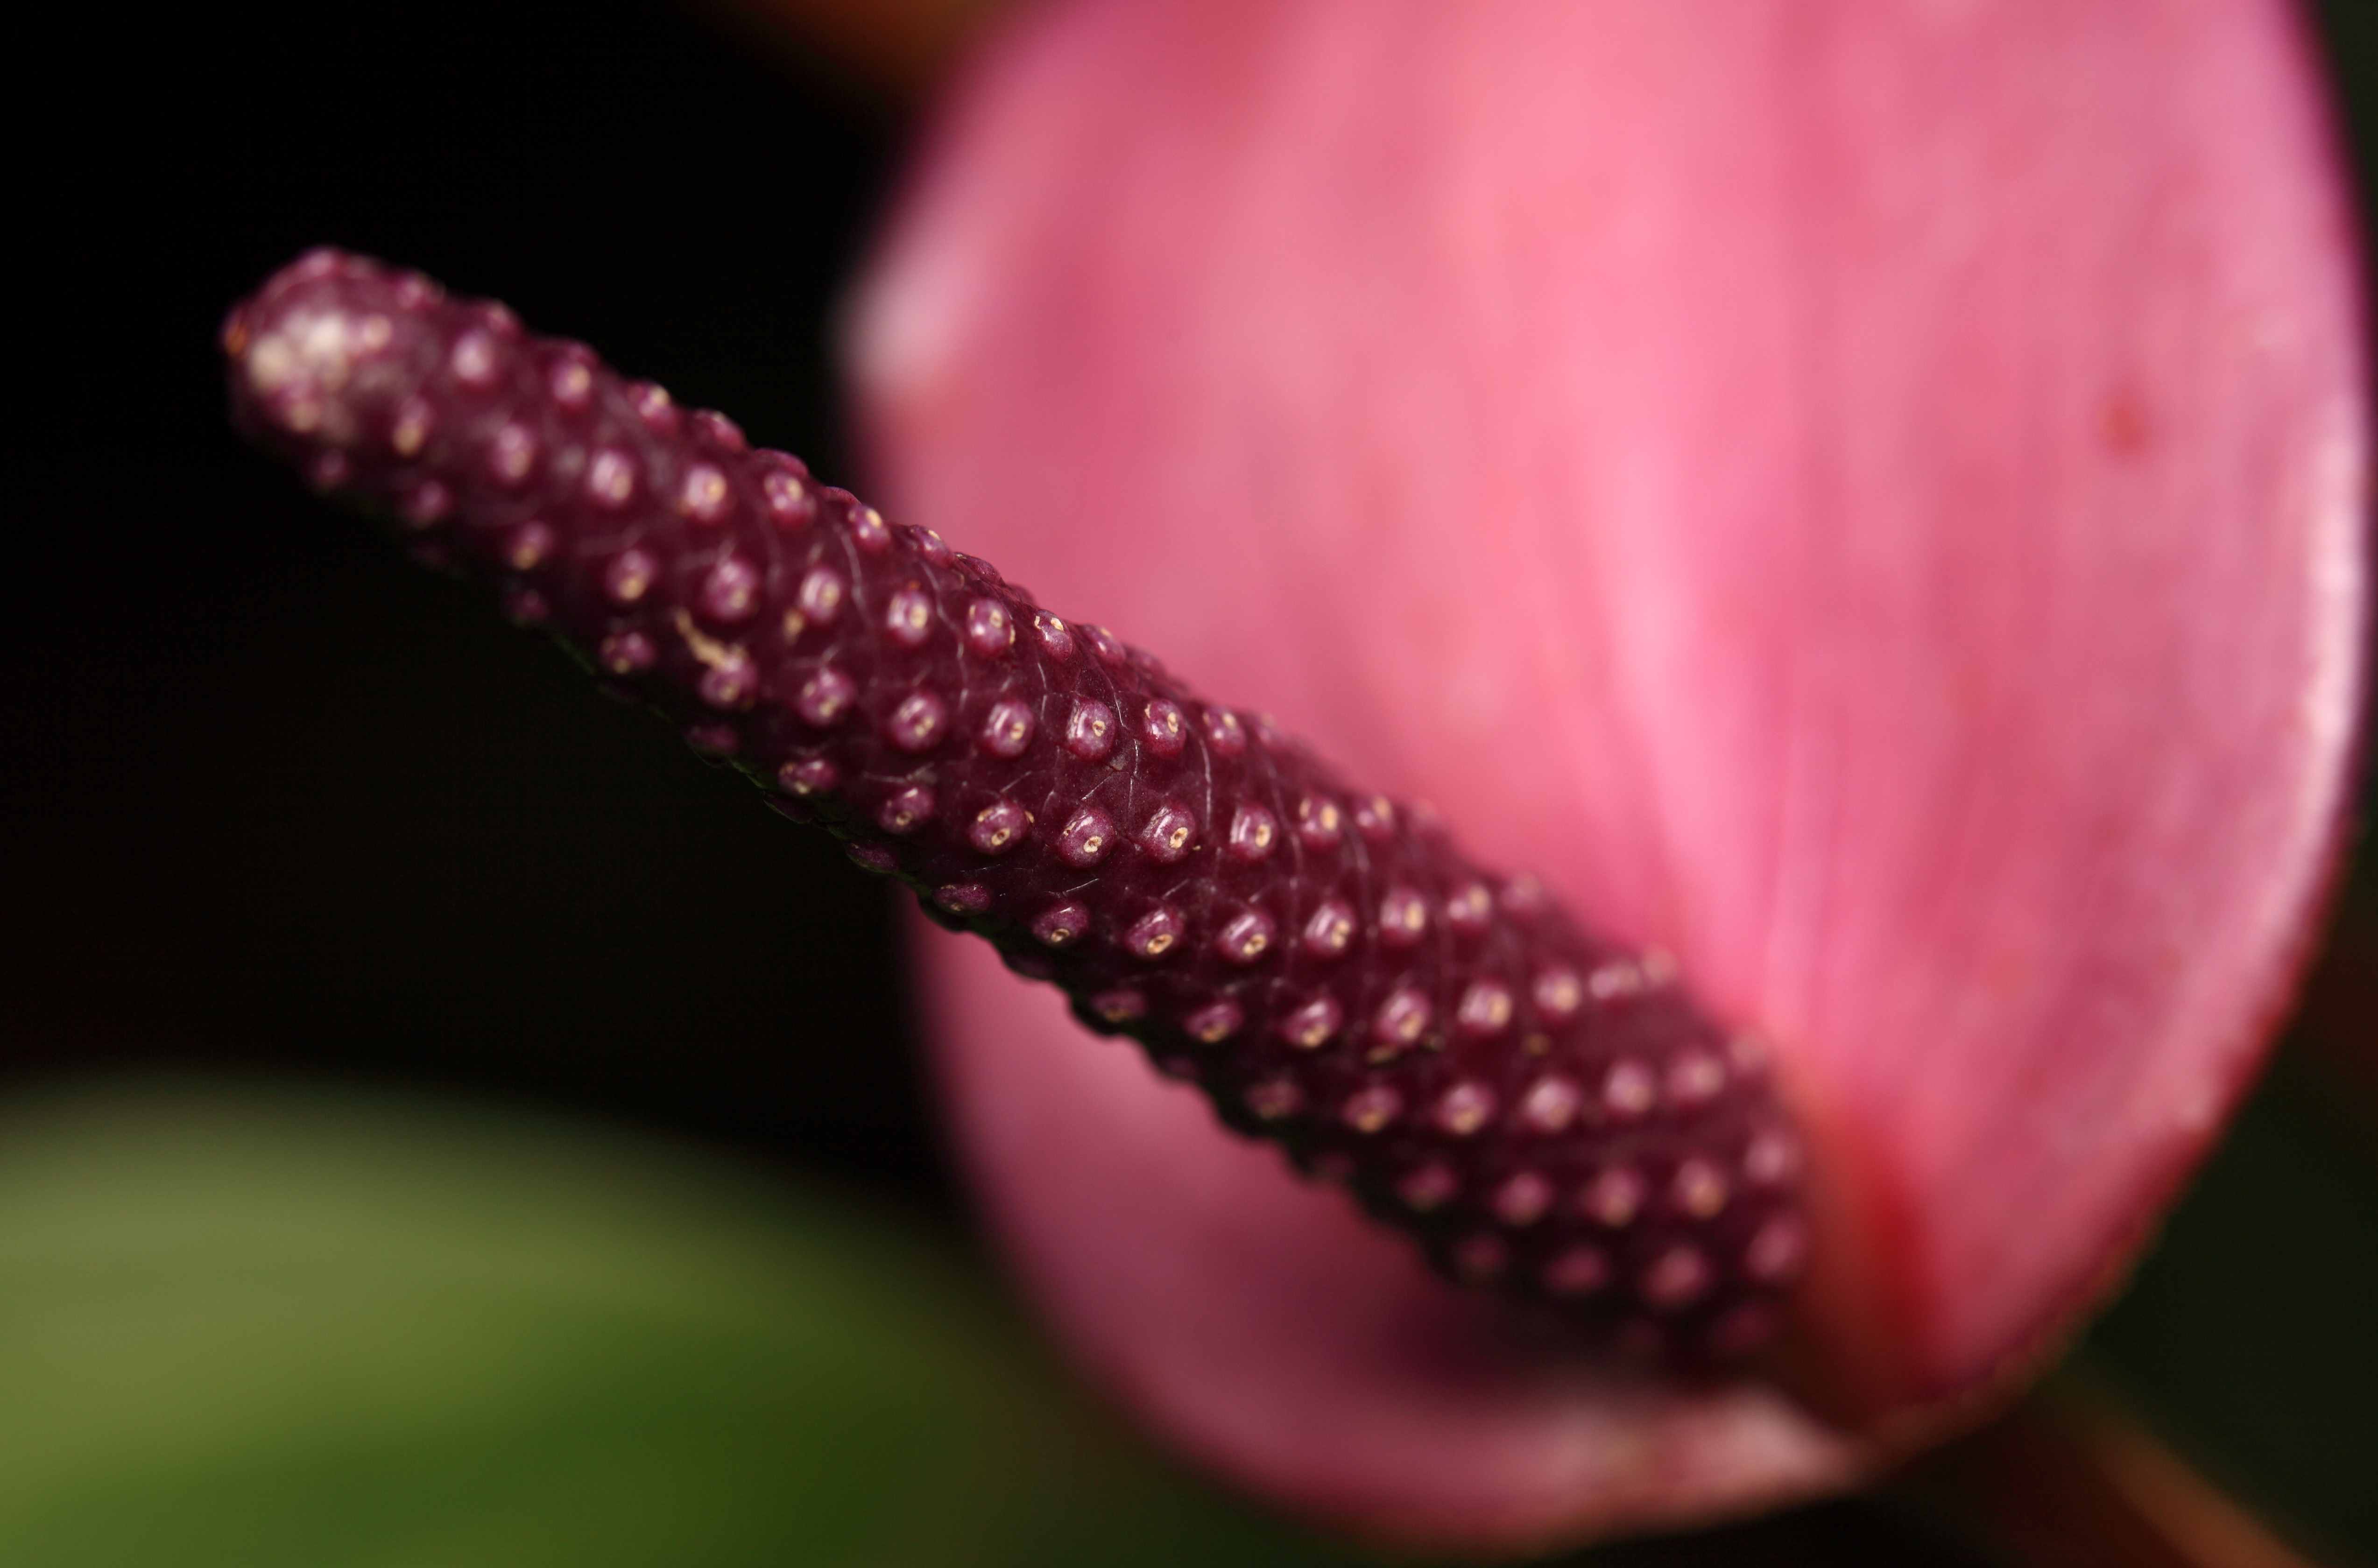
blossom, plant, photography, leaf, flower, purple, petal, high, red, color, pink, flora, close up, eye, 5d, hires, markii, hi, res, resolution, chiba, moisture, macro photography, flowering plant, plant stem, land plant